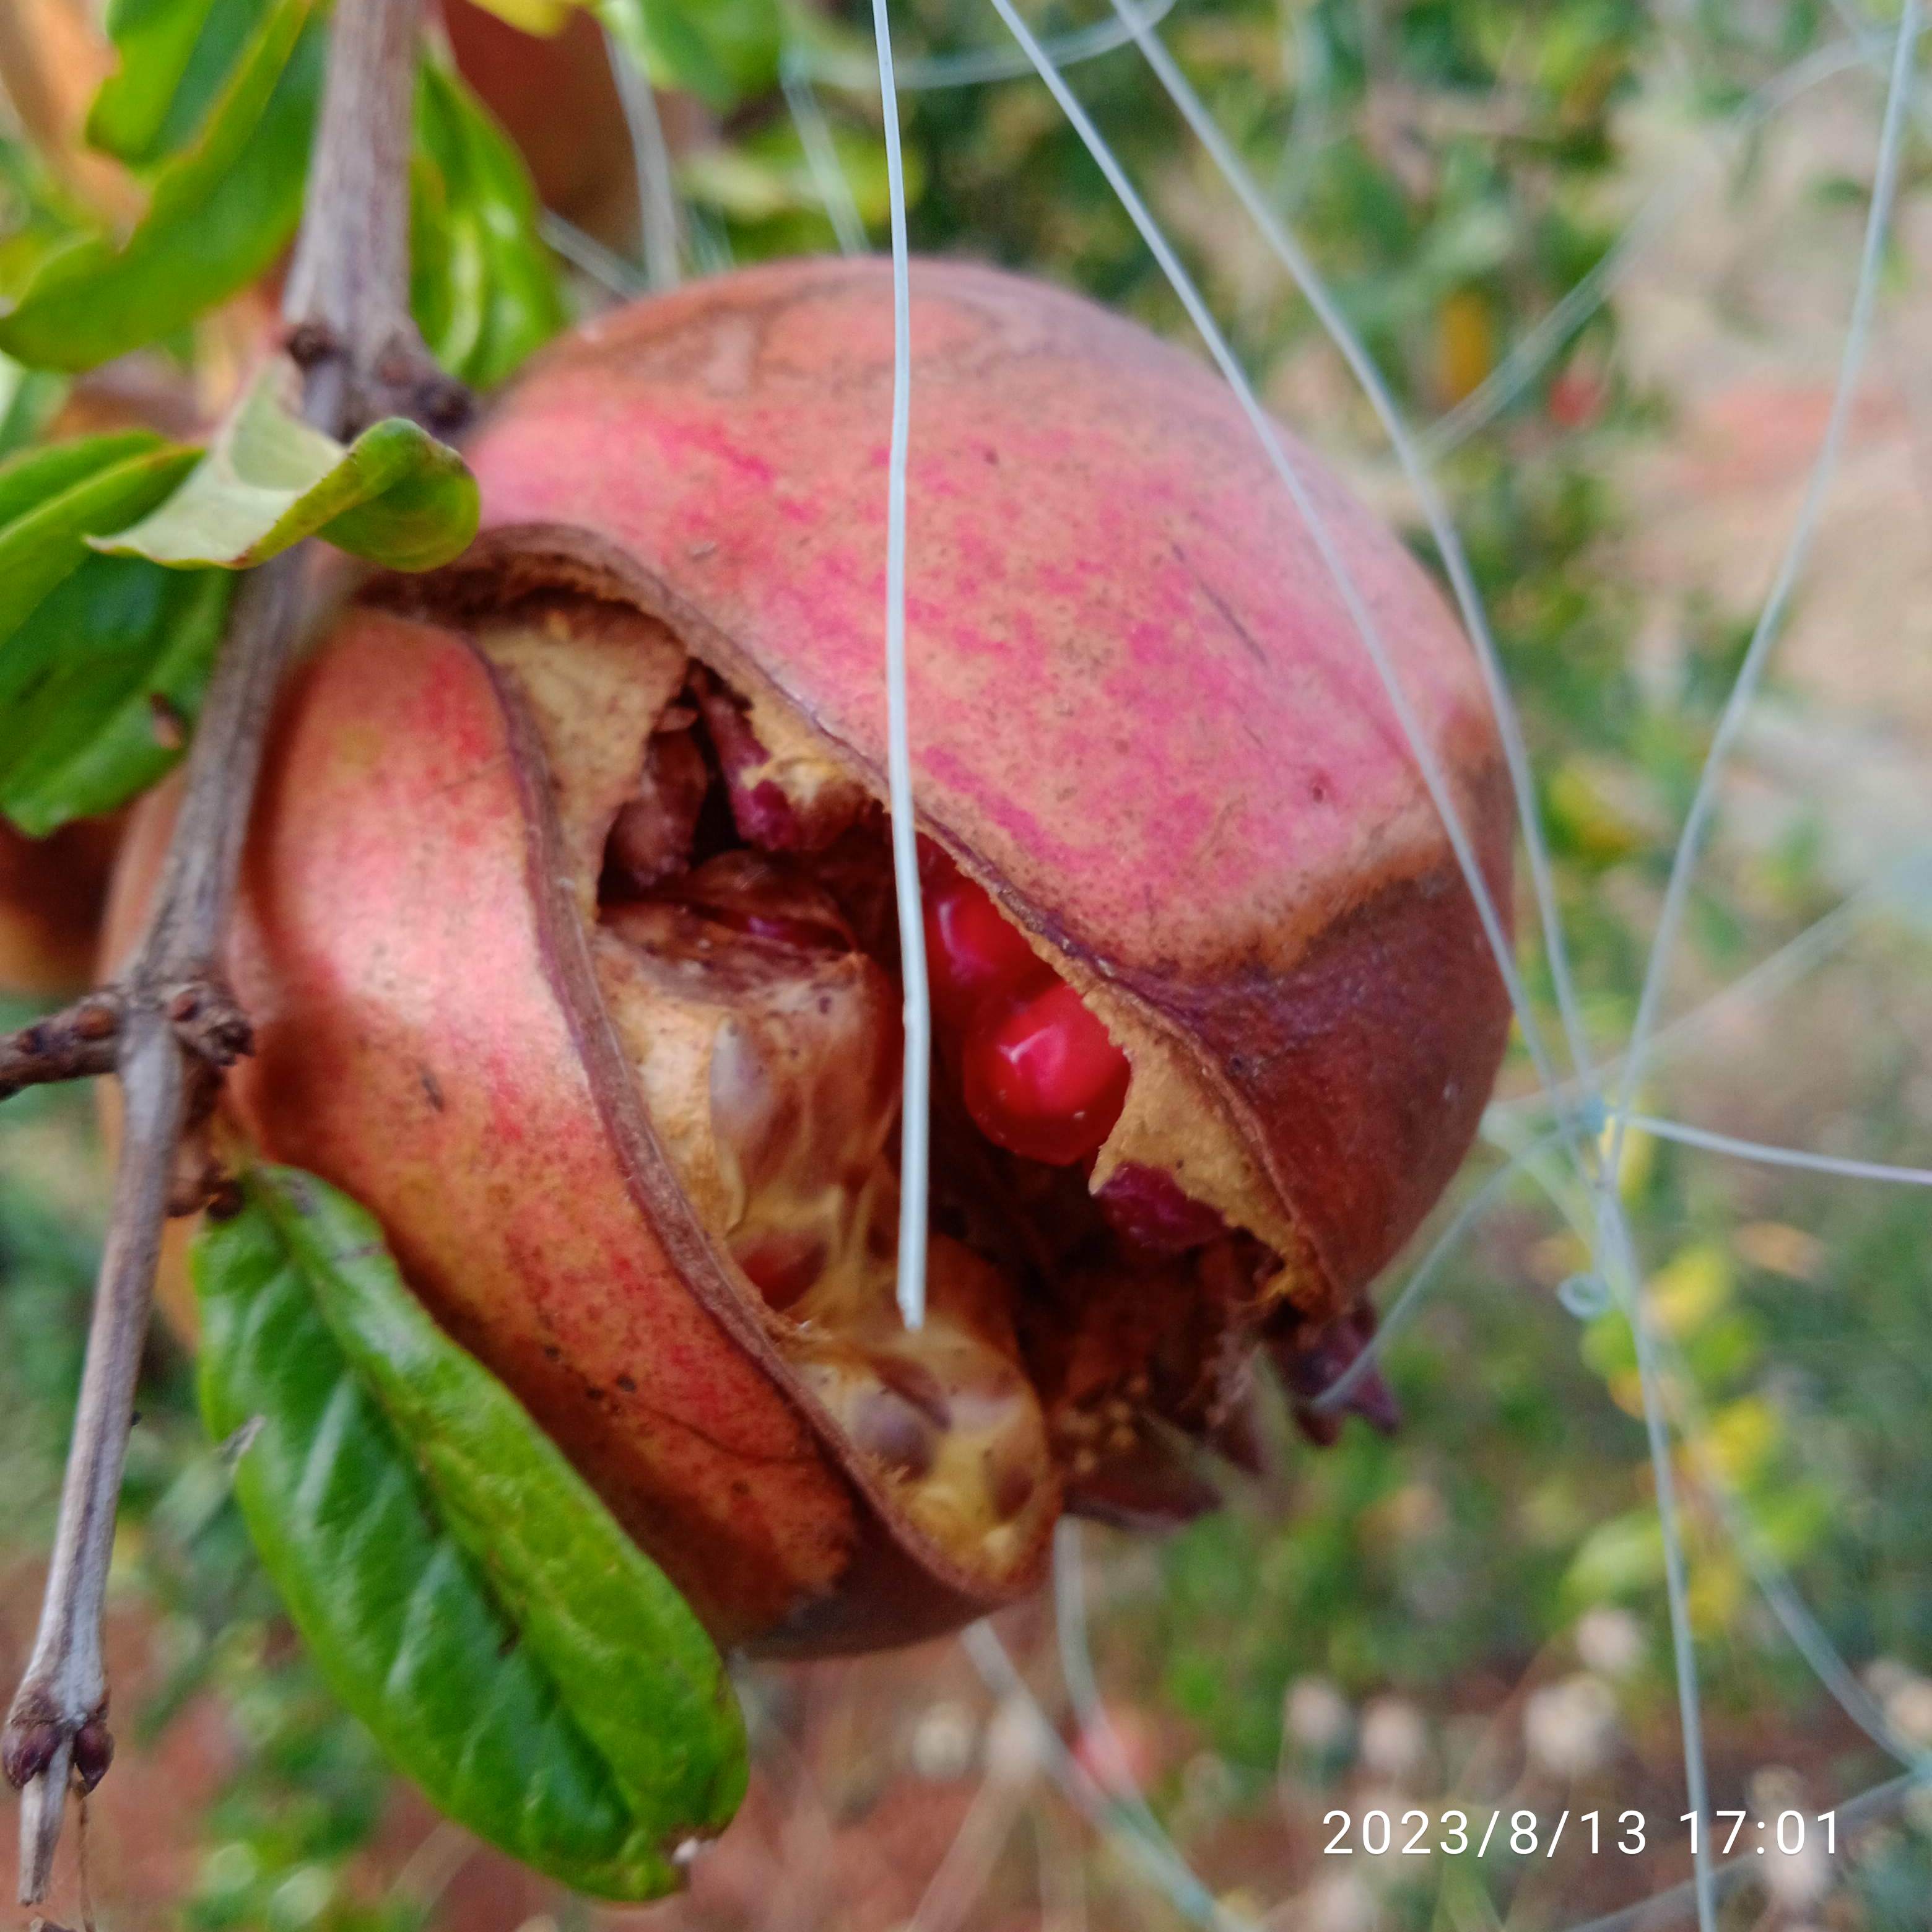
Label: Bacterial_Blight